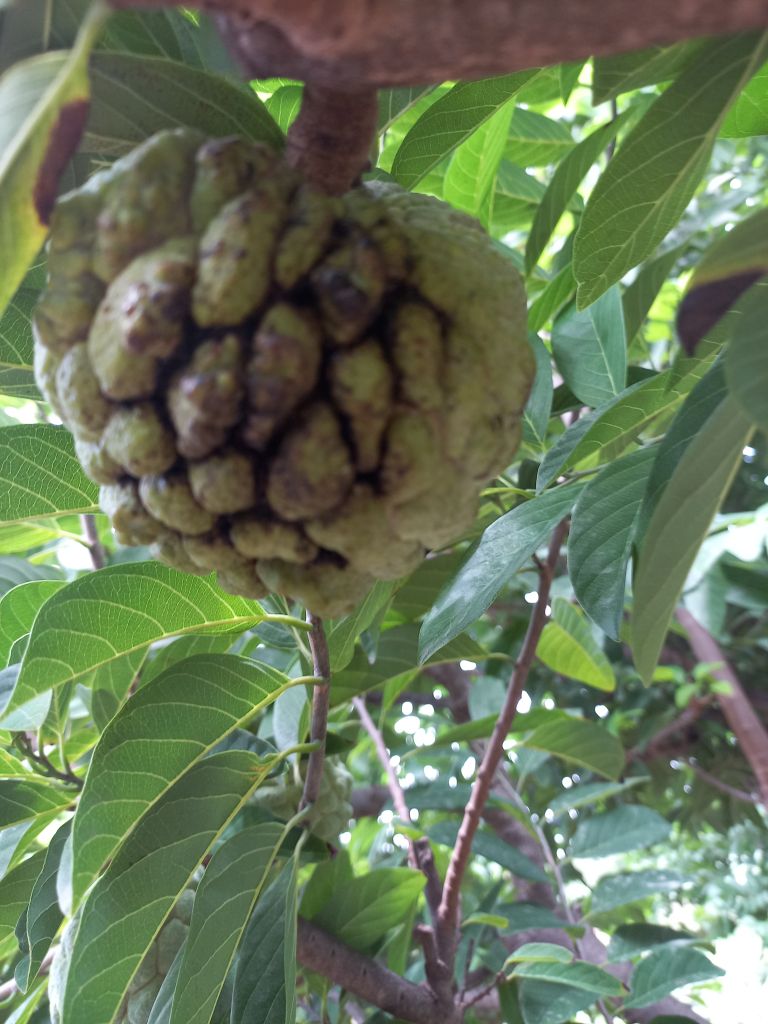
Disease label: Athracnose